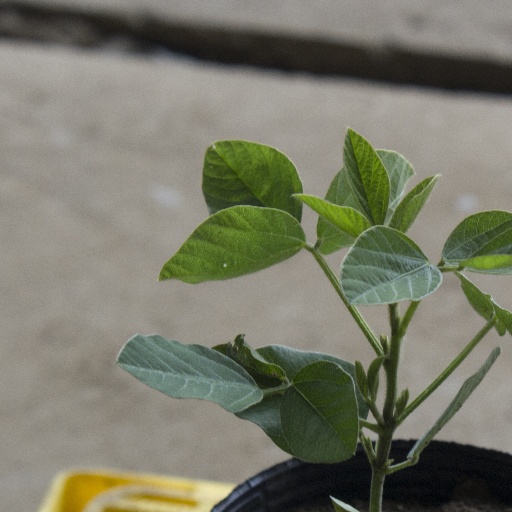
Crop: soybean